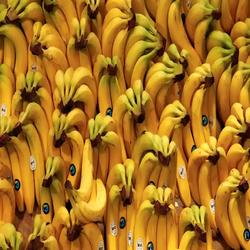
Label: Banana